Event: Nepal Earthquake
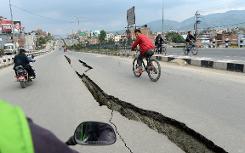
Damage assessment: damage